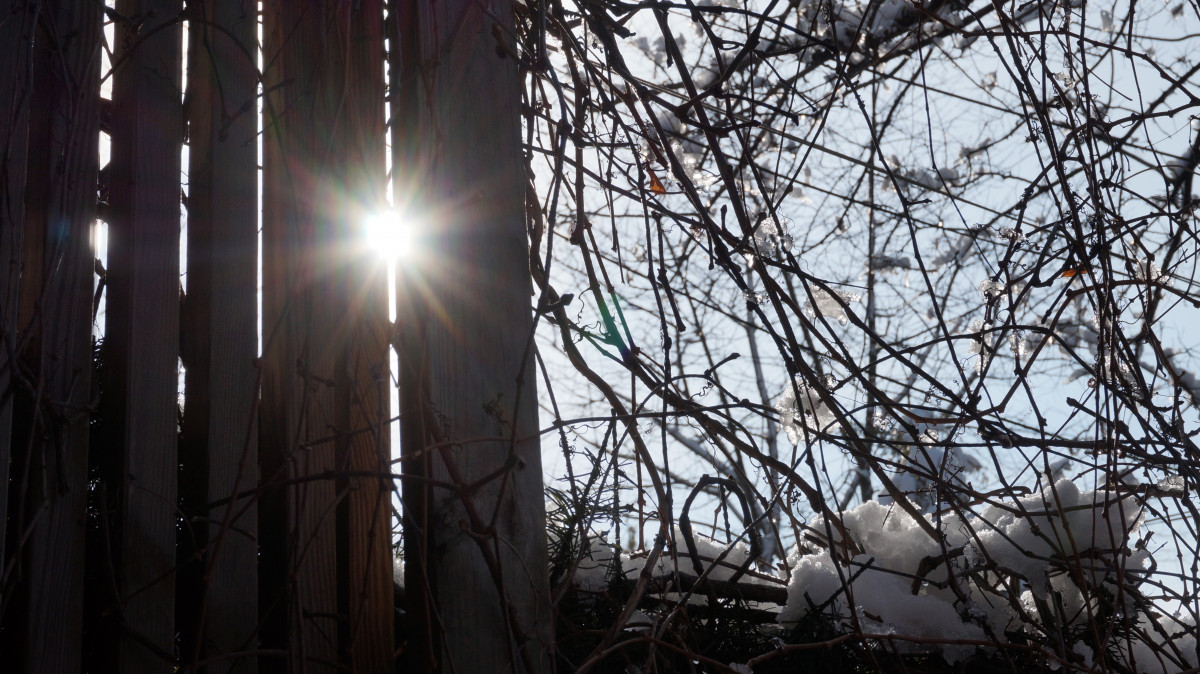
Tags: branch, winter, light, sunlight, darkness, lighting